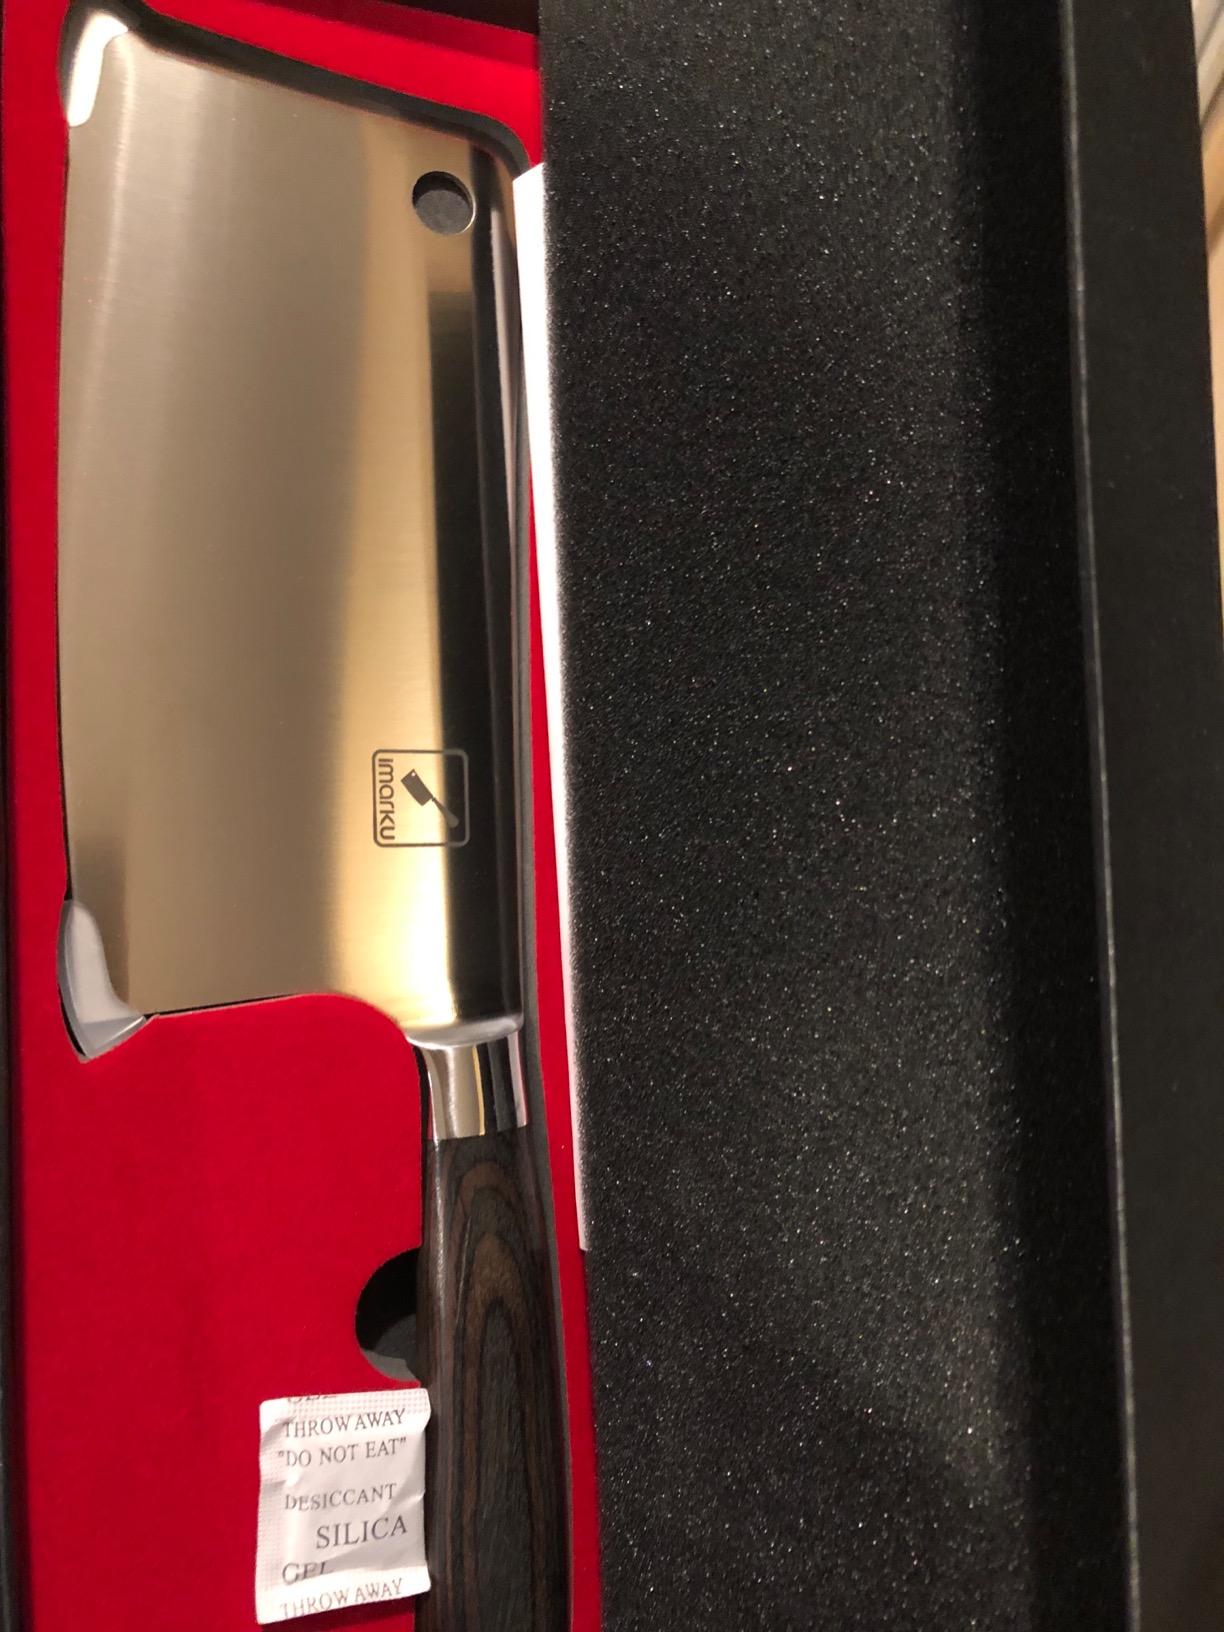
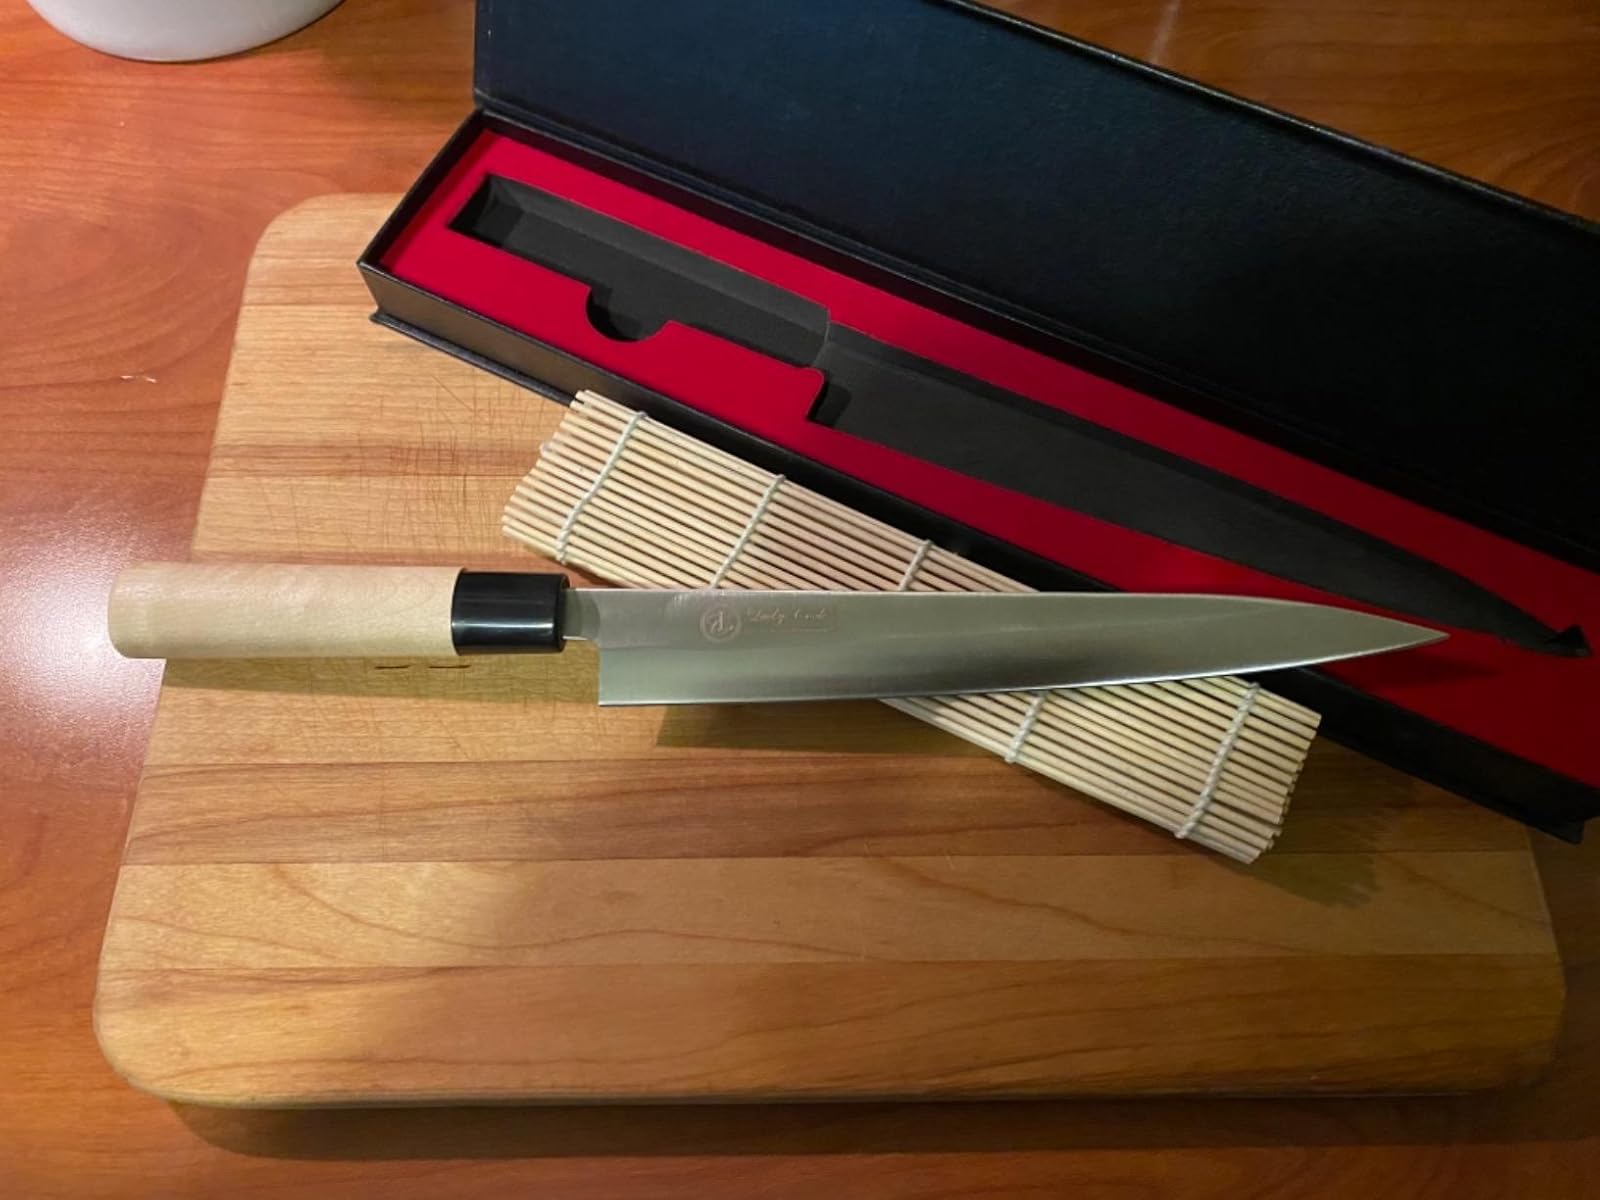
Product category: items_knife
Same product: no